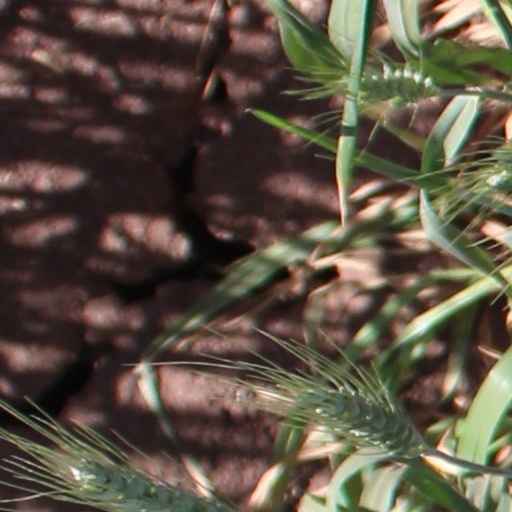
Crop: wheat